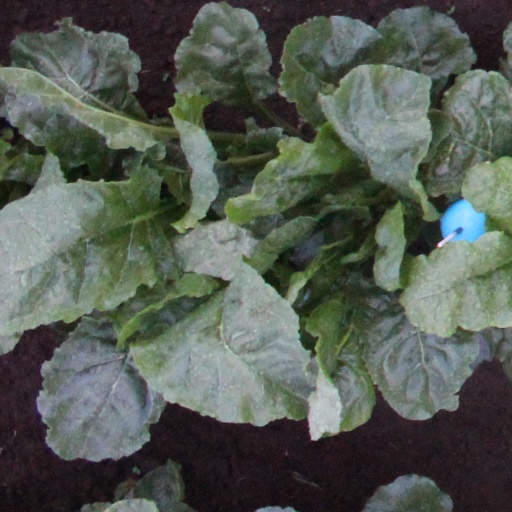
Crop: sugar beet